No Tomorrow (TV series)

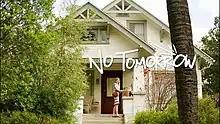
Title card from the series' premiere episode

No Tomorrow is an American romantic comedy-drama television series that aired on The CW from October 4, 2016, to January 17, 2017. The series was developed by Corinne Brinkerhoff. It is based on the 2012 Brazilian series "Como Aproveitar o Fim do Mundo" ("How to Enjoy the End of the World"), which aired on Rede Globo in 2012. The show was filmed in Vancouver, British Columbia, Canada. "No Tomorrow" was canceled on May 8, 2017; five days later, an epilogue to the series was released.